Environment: real
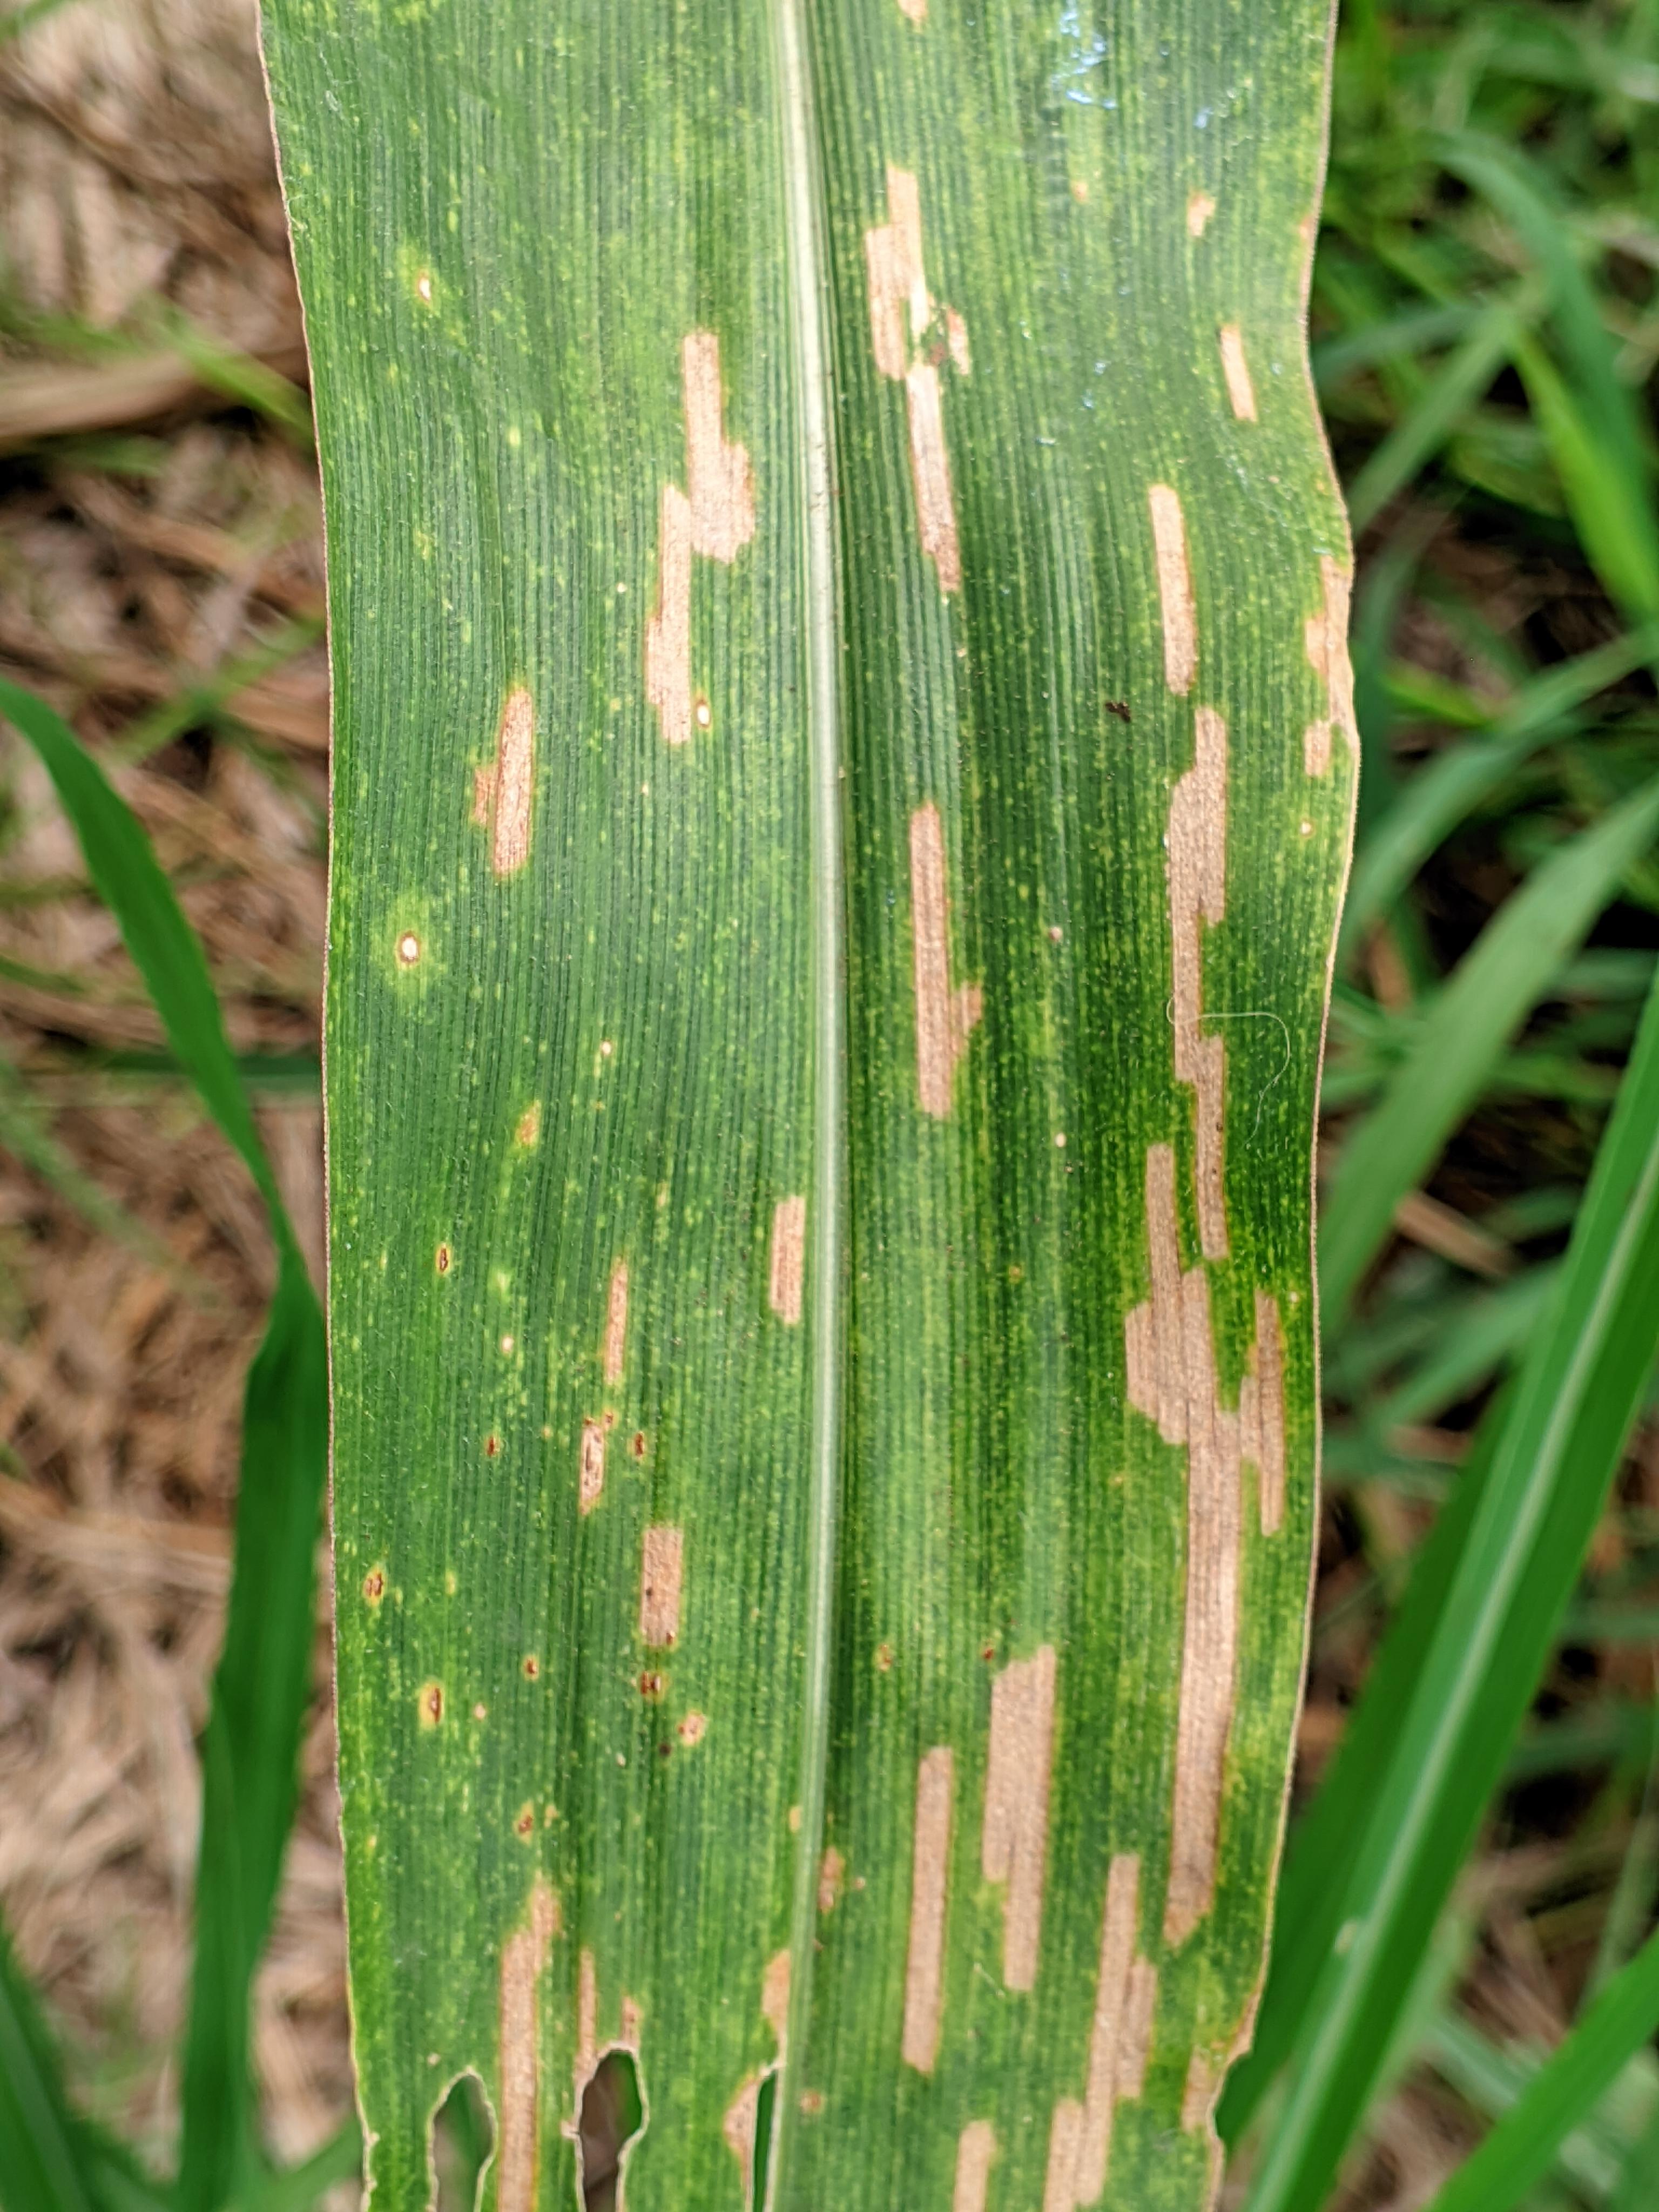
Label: gray_leaf_spot